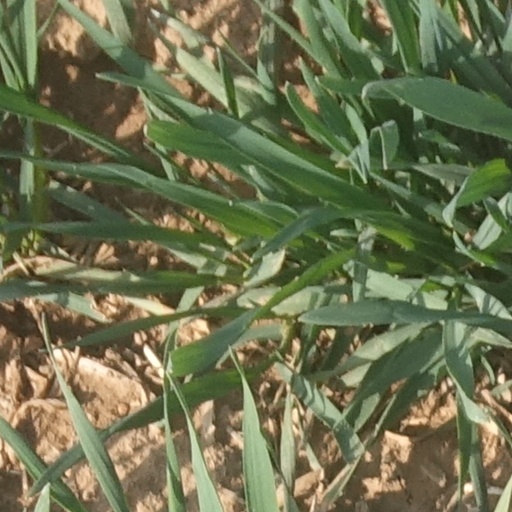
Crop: wheat